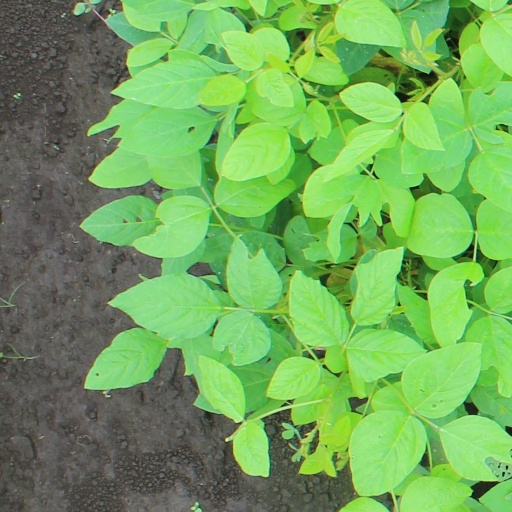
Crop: soybean